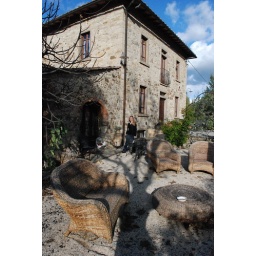
To which we were led at breakneck speeds up a winding mountain road in the dark...